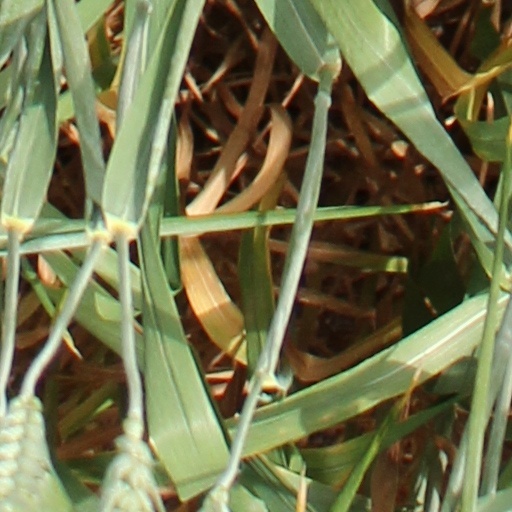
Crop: wheat